Answer in natural language. Considering the relative positions, is brown wooden windsor chair above or below brown wooden windsor chair (marked B)? Choose between the following options: below or above
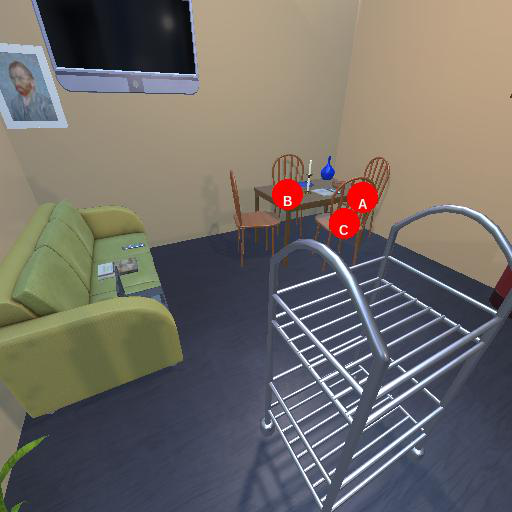
<answer>below</answer>